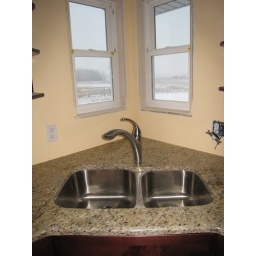
The sink faucet in the kitchen.